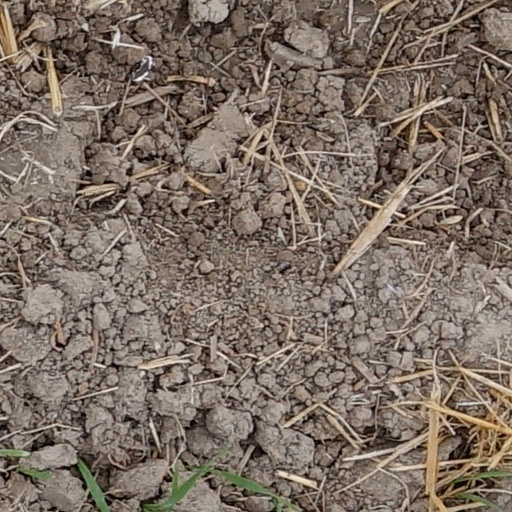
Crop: wheat